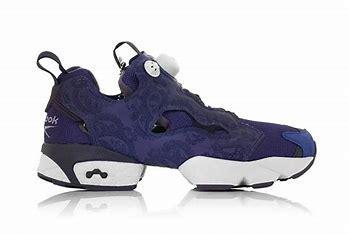
Brand: Reebok
Model: Instapump Fury OG